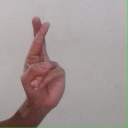
अक्षर: र